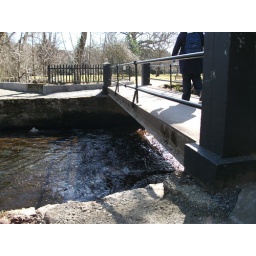
086 - Nora walking over the bridge